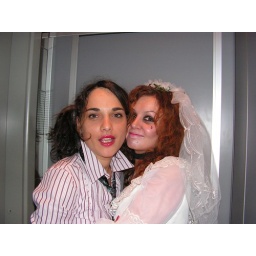
krunk girls in the bathroom drinking whisky